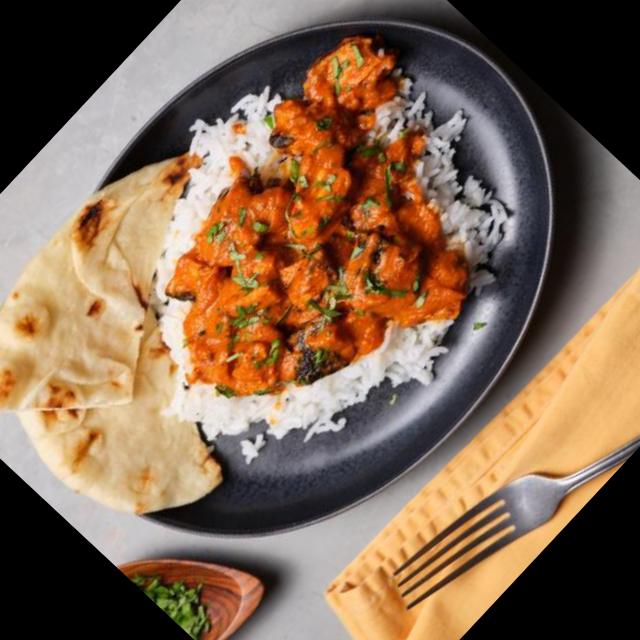
Dish: white_rice